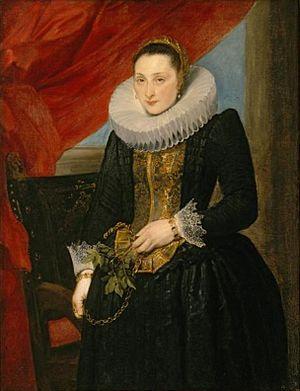
Le musée d'Art d'El Paso est un musée d'art américain.
Cette page établit la liste des peintures d'Antoine van Dyck.